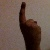
The image shows a hand gesture representing the number 1 in Indian Sign Language.